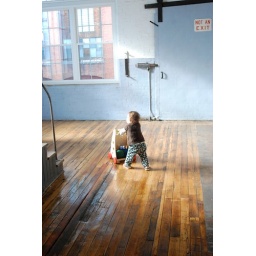
Ursula takes her cart for a walk outside the office in the Paradise Arts building in Easthampton.